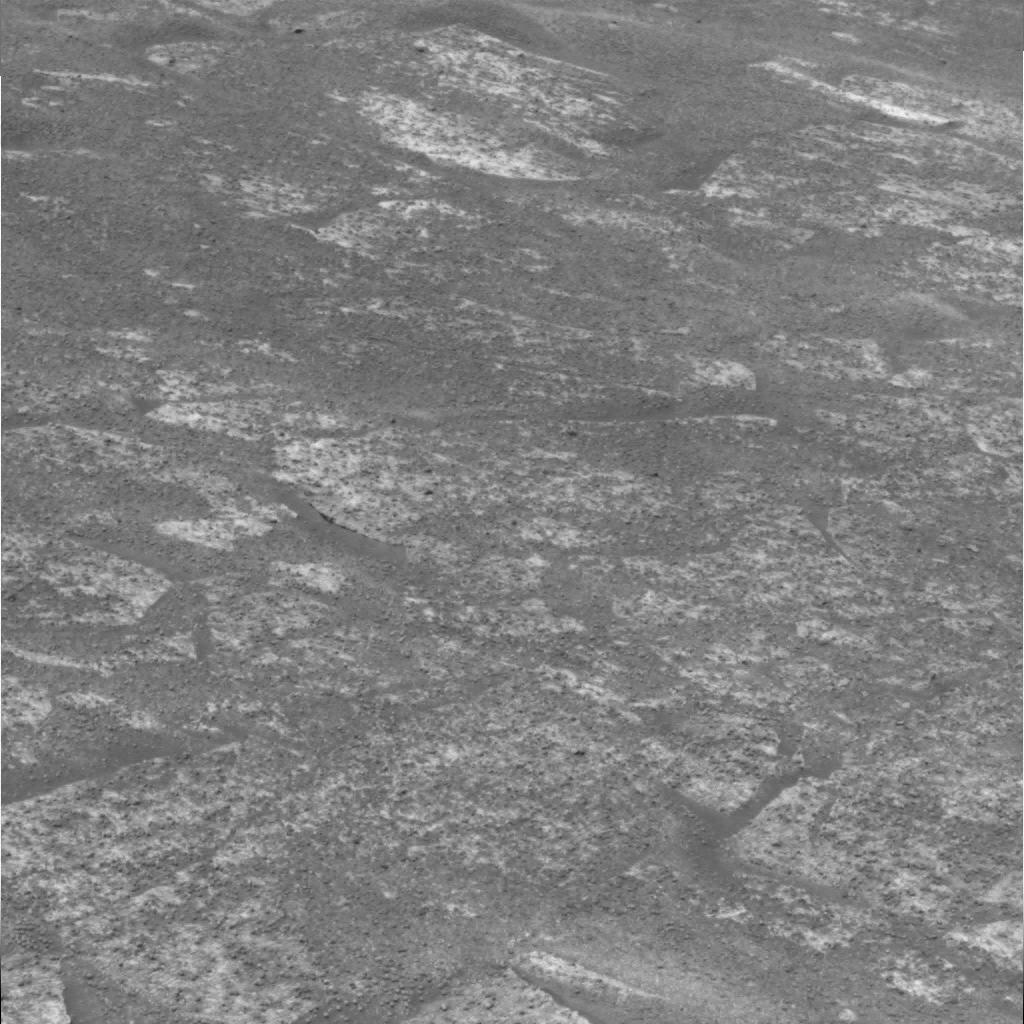
Surface features visible: Rock Outcrops, Soil, Spherules, Nearby Surface